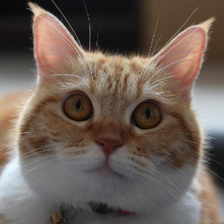
Label: animals